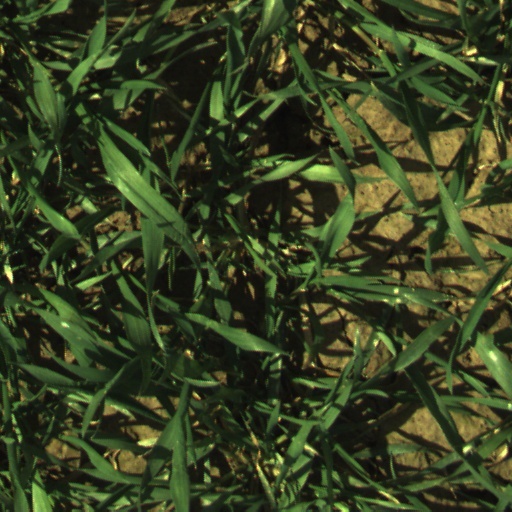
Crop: wheat